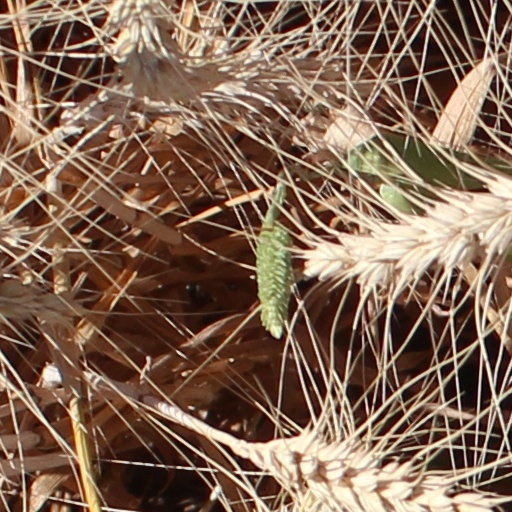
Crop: wheat